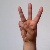
The image shows a hand gesture representing the letter 'W' in Indian Sign Language.